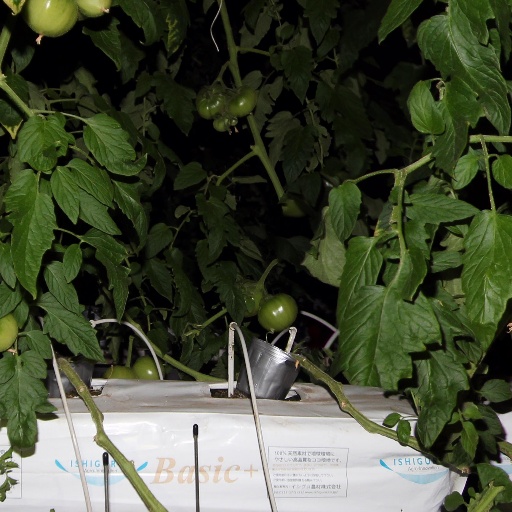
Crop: tomato